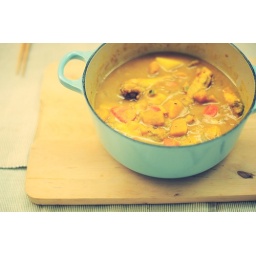
Curry chicken pot by Sara : D